Dagmar Godowsky

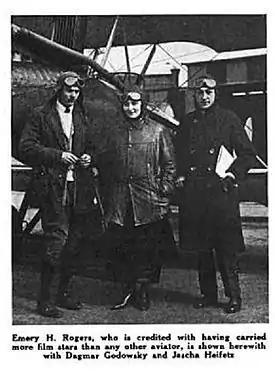
Left to right, Hollywood studio pilot Emery H. Rogers, actress Dagmar Godowsky and violinist Jascha Heifetz (1920)

Godowsky wed silent screen actor Frank Mayo in Tijuana, Mexico, on October 2, 1921. She named actress Anna Luther as co-respondent in a suit brought against Mayo in March 1925. The marriage was annulled on August 28, 1926, on the grounds that Mayo had another wife.(In 1925, Frank Mayo's first wife Joyce Eleanor Moore sued him over a property settlement she entered into with him in 1923. This trial reveals that the divorce decree between Frank Mayo and Joyce Moore was never granted, so the marriage of Frank Mayo and Dagmar Godowski is annulled.)